Michael Barber (educationist)

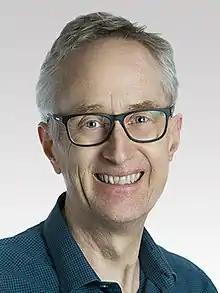
Official Government Portrait

Sir Michael Bayldon Barber (born 24 November 1955) is a British former civil servant and educationist known for serving as head of the Prime Minister's Delivery Unit under Tony Blair’s government. He was knighted in 2005 for his contributions. He is the founder and chairman of Delivery Associates, a global advisory firm.